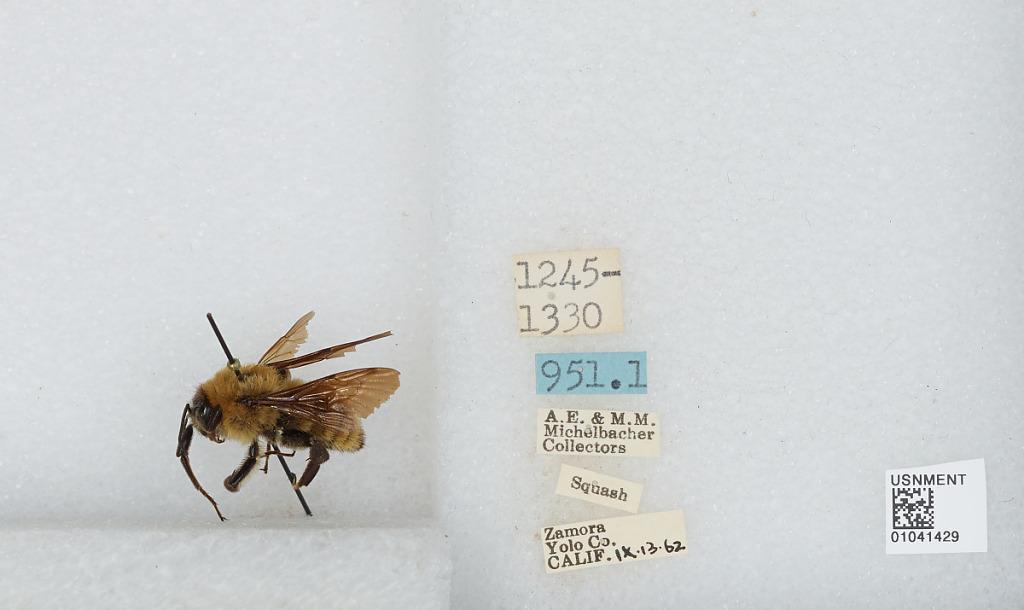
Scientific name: Bombus sp.
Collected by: A. Michelbacher & M. Michelbacher
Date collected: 1962-9-13
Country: United States
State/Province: California
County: Yolo
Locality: Zamora
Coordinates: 38.7967, -121.882